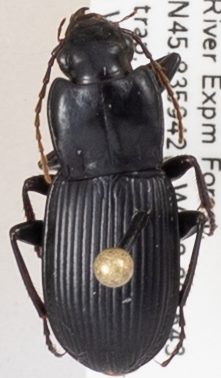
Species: Pterostichus herculaneus
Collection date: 2018-07-31
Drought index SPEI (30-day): -1.444
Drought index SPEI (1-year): -0.39
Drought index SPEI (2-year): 0.54